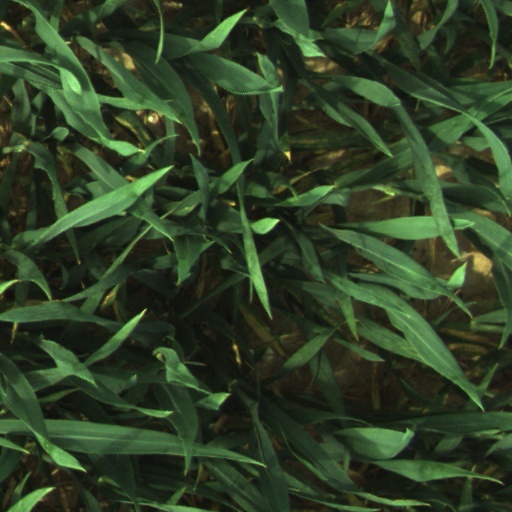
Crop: wheat